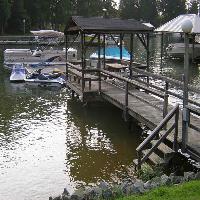
Weather: cloudy or overcast